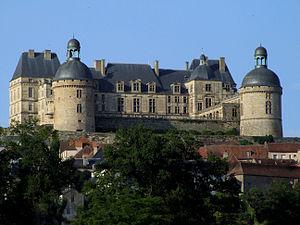
Hautefort - Château